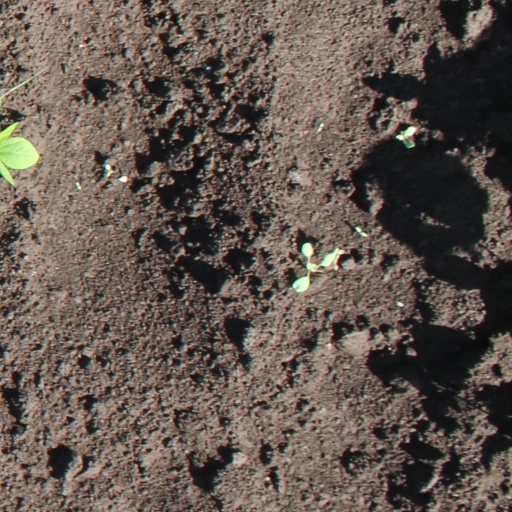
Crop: soybean